Star Trek: The Motion Picture

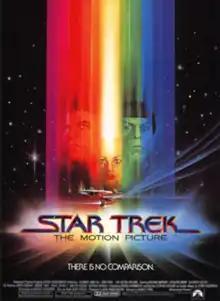
Theatrical release poster by Bob Peak

Star Trek: The Motion Picture is a 1979 American science fiction film directed by Robert Wise. "The Motion Picture" is based on and stars the cast of the 1966–1969 television series "" created by Gene Roddenberry, who serves as producer. In the film, set in the 2270s, a mysterious and powerful alien cloud known as V'Ger approaches Earth, destroying everything in its path. Admiral James T. Kirk (William Shatner) assumes command of the recently refitted Starship "Enterprise" to lead it on a mission to determine VGers origins and save the planet.